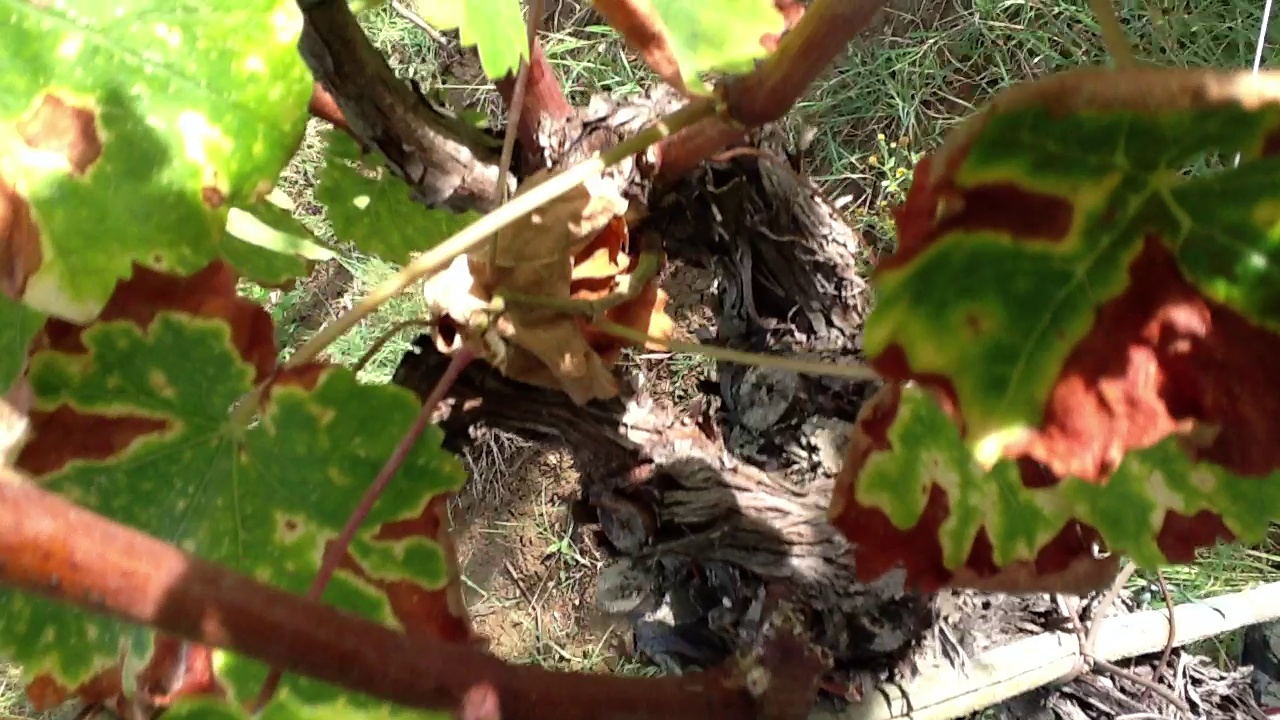
Label: esca